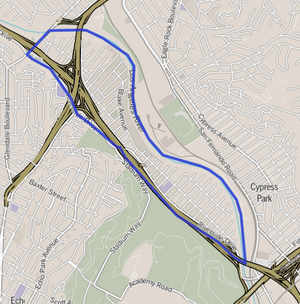
Elysian Valley est un quartier de Los Angeles, en Californie.